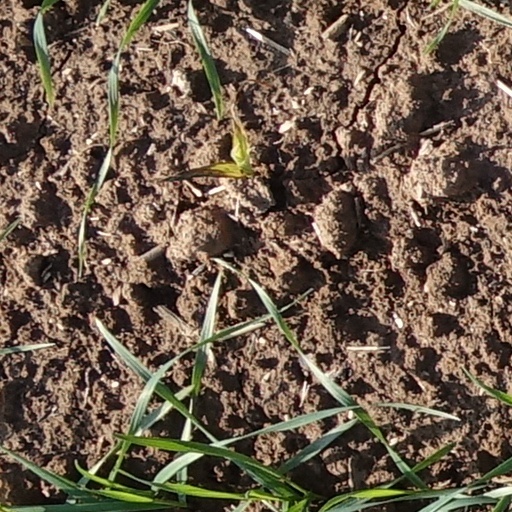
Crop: wheat